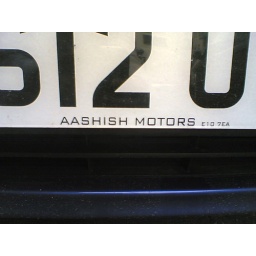
A car plate I noticed near office. Think it's british.